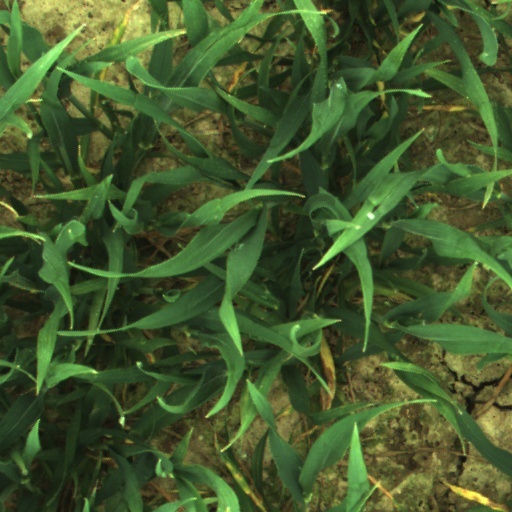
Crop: wheat